Doelen Hotel

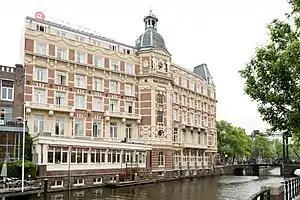
Tivoli Doelen Amsterdam on the Amstel

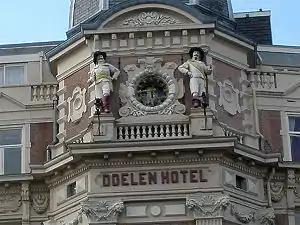
Detail of the tower with city guard shown

Tivoli Doelen Amsterdam Hotel is a historic hotel in the Binnenstad (historic centre) of Amsterdam, the oldest hotel in the city. It is located on the Binnen-Amstel (inner Amstel) at the southern end of the Kloveniersburgwal. The entrance is at Nieuwe Doelenstraat 24.